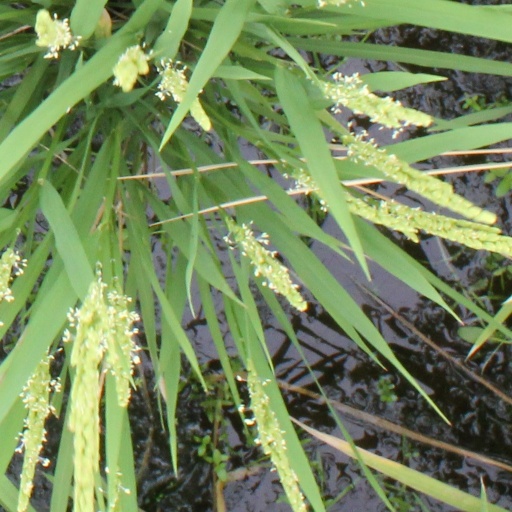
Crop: rice